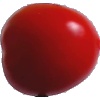
Label: Tomato 4